WGL (AM)

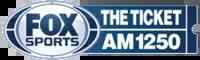
Former logo as "Fox Sports 1250: The Ticket"

In March 2014, Adams Radio Group, LLC entered an agreement to purchase Summit City's cluster (which includes WGL). Days later, Adams announced they would purchase Oasis Radio Group's stations. To meet ownership limits, Adams retained WNHT, WGL and WXKE, as well as Oasis Radio Group's WJFX and WBTU, and sold off WHPP to Fort Wayne Catholic Radio and WGL-FM to Calvary Radio Network; WLYV and two translators (on 96.9 FM and 103.3 FM) were acquired by Adams from Calvary in the process. The transaction, at a price of $6.4 million, was consummated on June 2, 2014; WGL switched to Fox Sports Radio programming the following day.